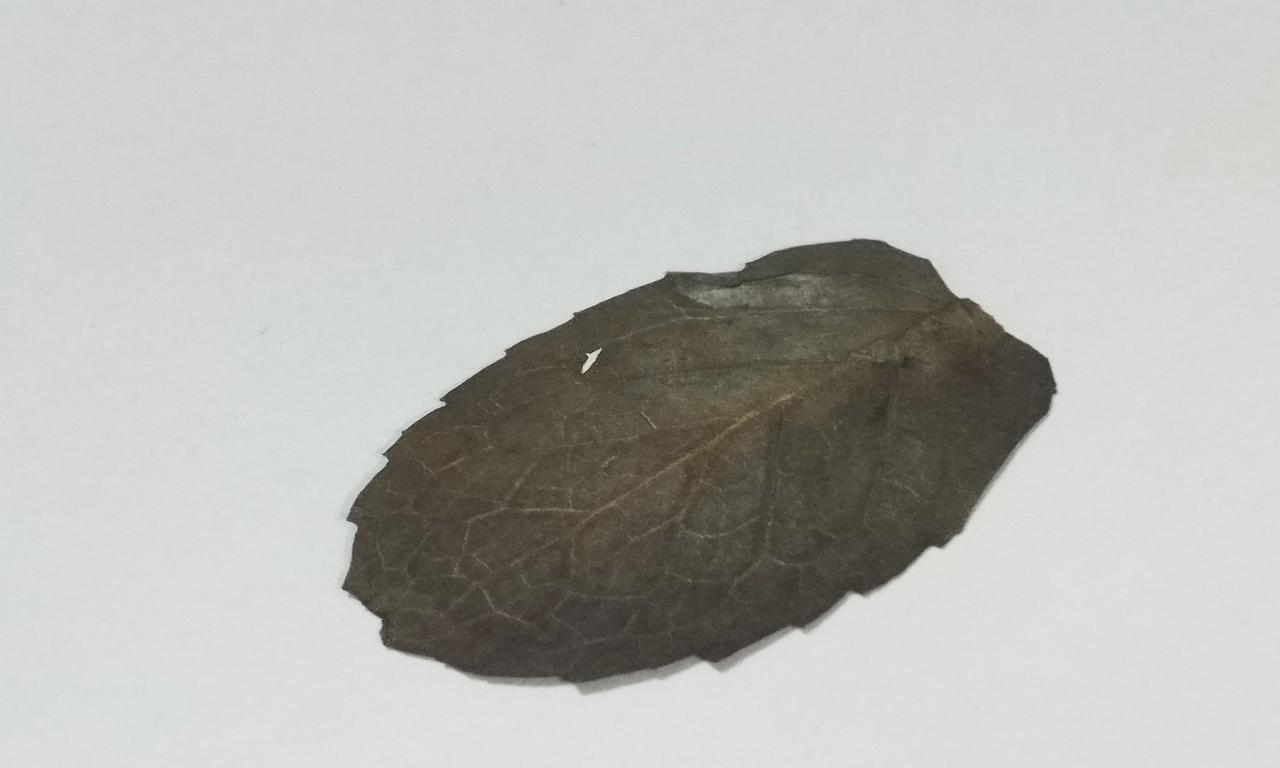
Label: Dried